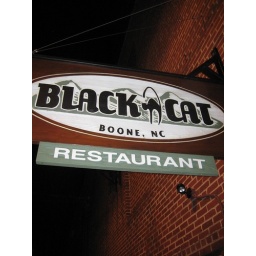
black cat in Boone